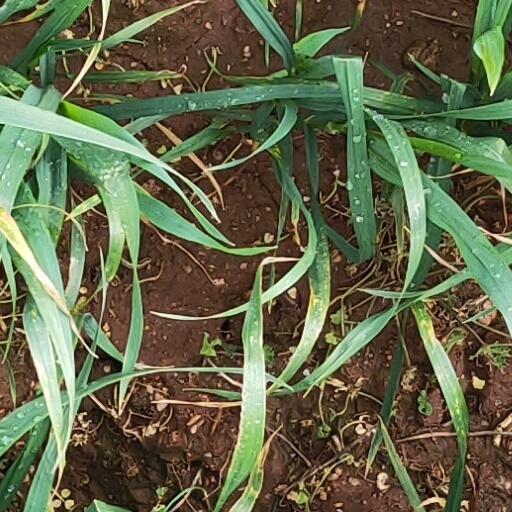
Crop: wheat